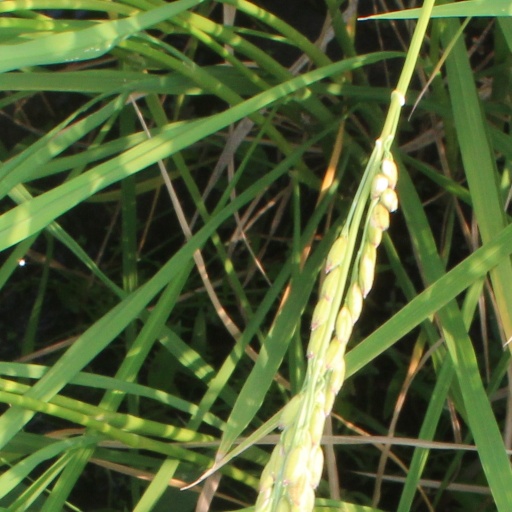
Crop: rice